Ship for Southeast Asian and Japanese Youth Program

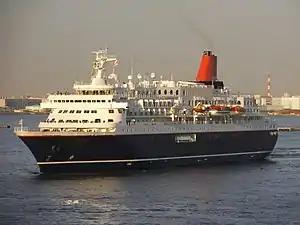
The passenger liner "Nippon-maru" after the great remodeling

The Ship for Southeast Asian and Japanese Youth Program (東南アジア青年の船 "Tōnan-ajia-seinen-no-fune"), commonly referred to as The Ship for Southeast Asian Youth Program and SSEAYP , , is an annual youth exchange program organised by the Cabinet Office of Japan and governments of Southeast Asian countries for the purpose of promoting friendship and mutual understanding among the youths of eleven Southeast Asian countries and Japan, to broaden their perspective on the world, and furthermore, to strengthen their spirit of international cooperation and practical skills for international collaboration. Since its inception in 1974, the program has organised 46 international voyages attended by youth delegations sent by governments of respective members.